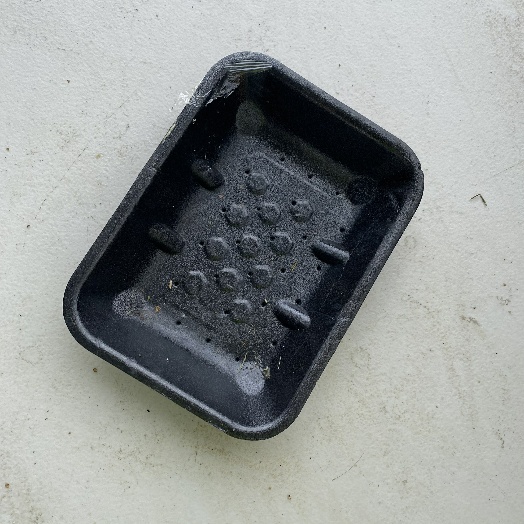
Label: Plastic